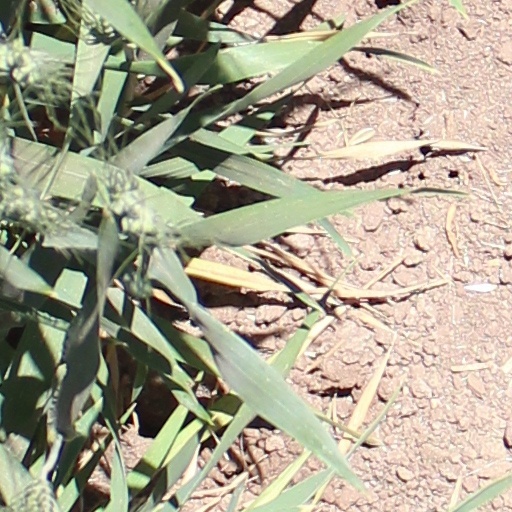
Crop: wheat